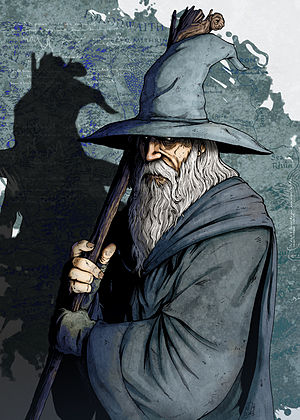
Gandalf
Gandalf
Gandalf er navnet på en troldmand i J.R.R. Tolkiens bog Hobbitten og trilogien Ringenes Herre.